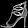
Label: Sandal